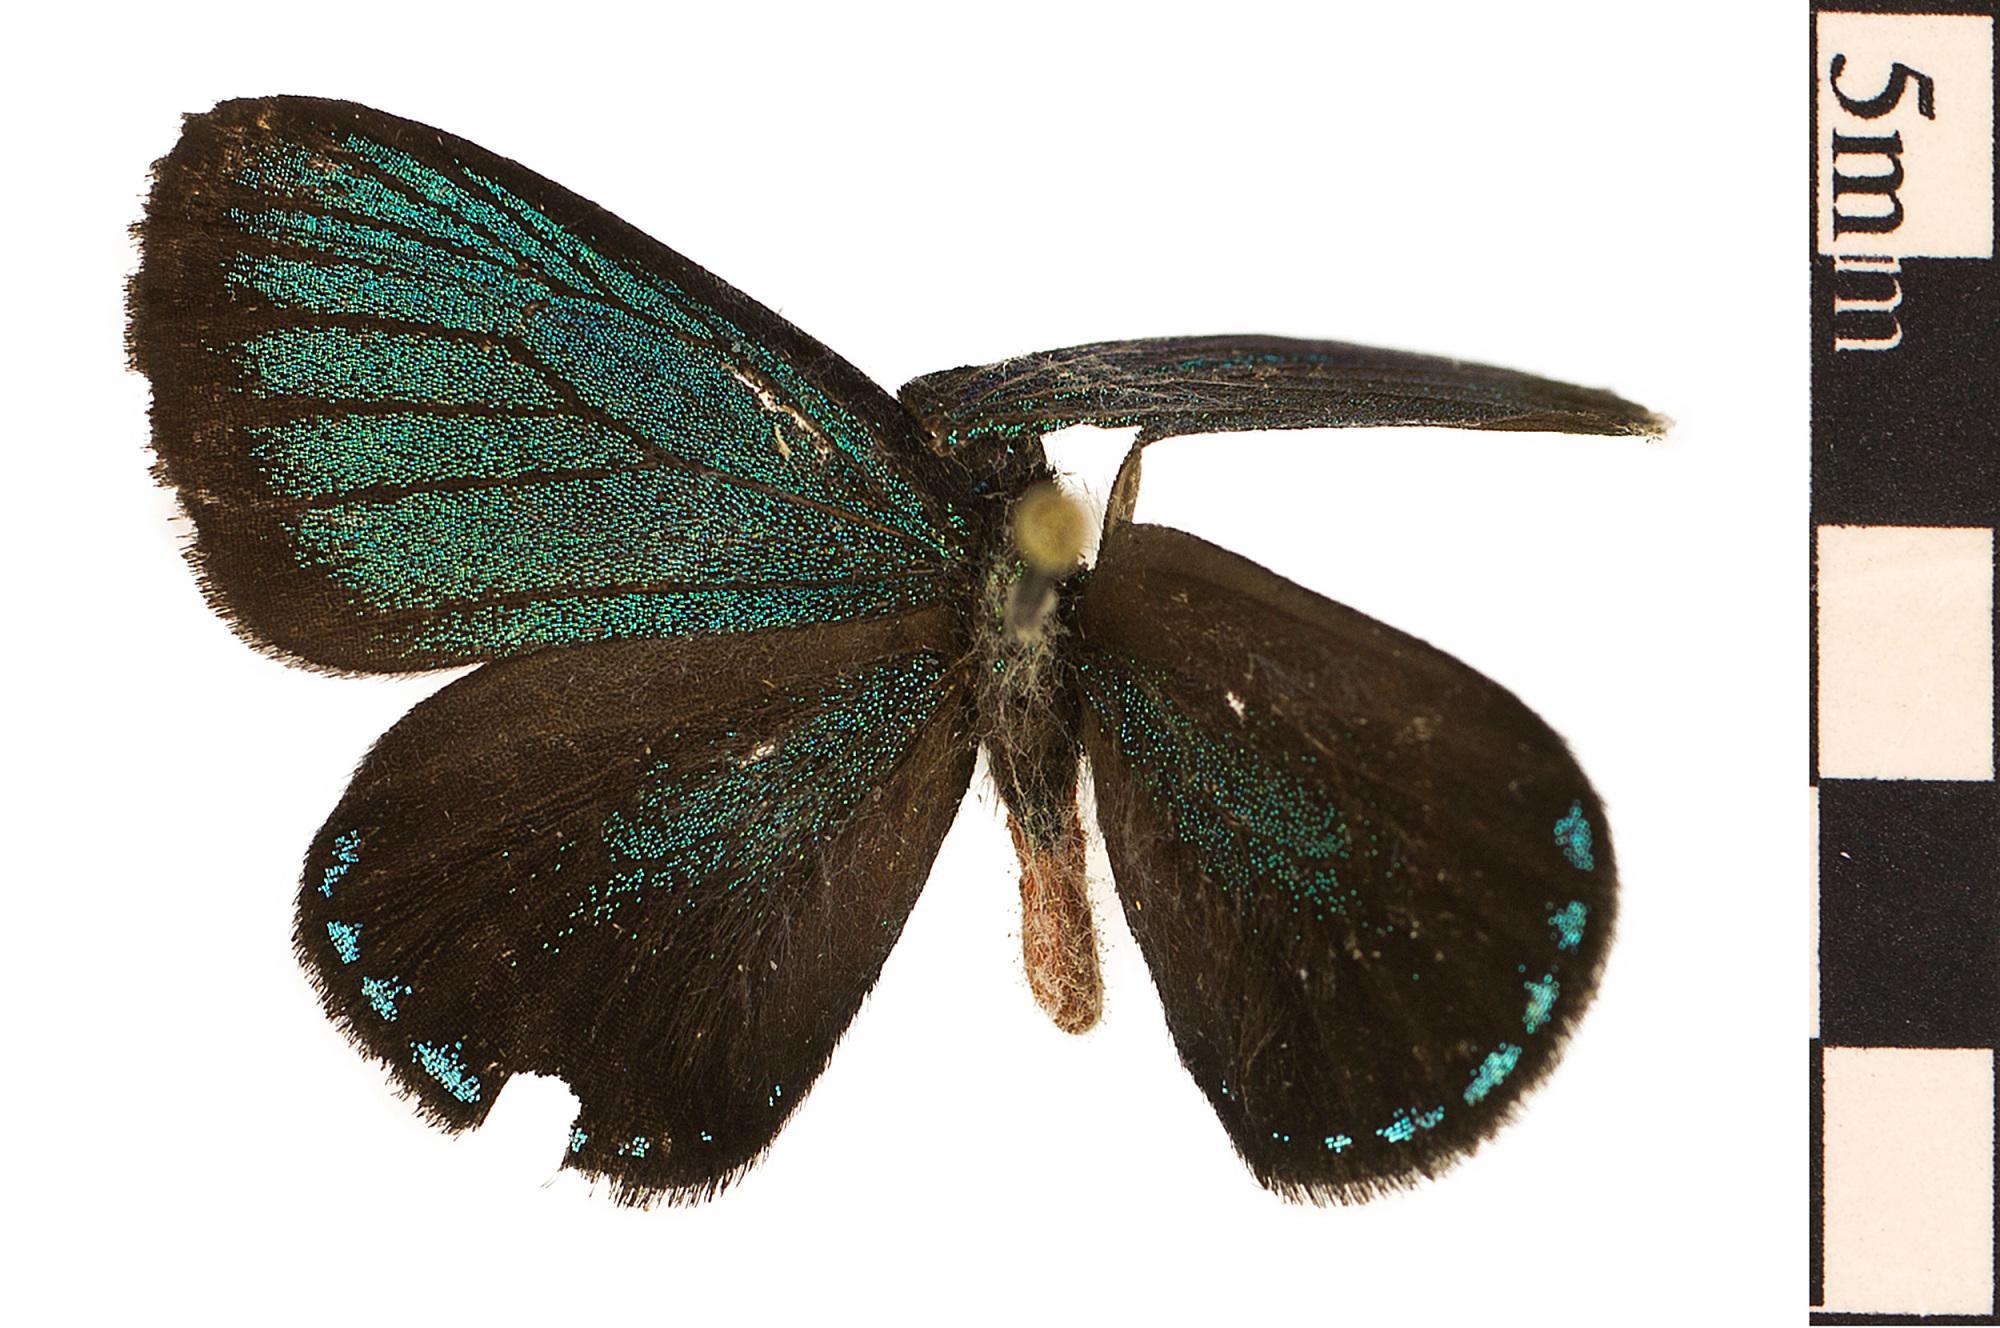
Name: Florida Atala Hairstreak
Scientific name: Eumaeus atala florida
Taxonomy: Animalia, Arthropoda, Hexapoda, Insecta, Lepidoptera, Lycaenidae
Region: Entomology
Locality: North America, United States, Florida, Miami-Dade County
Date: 1998